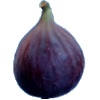
Label: fig